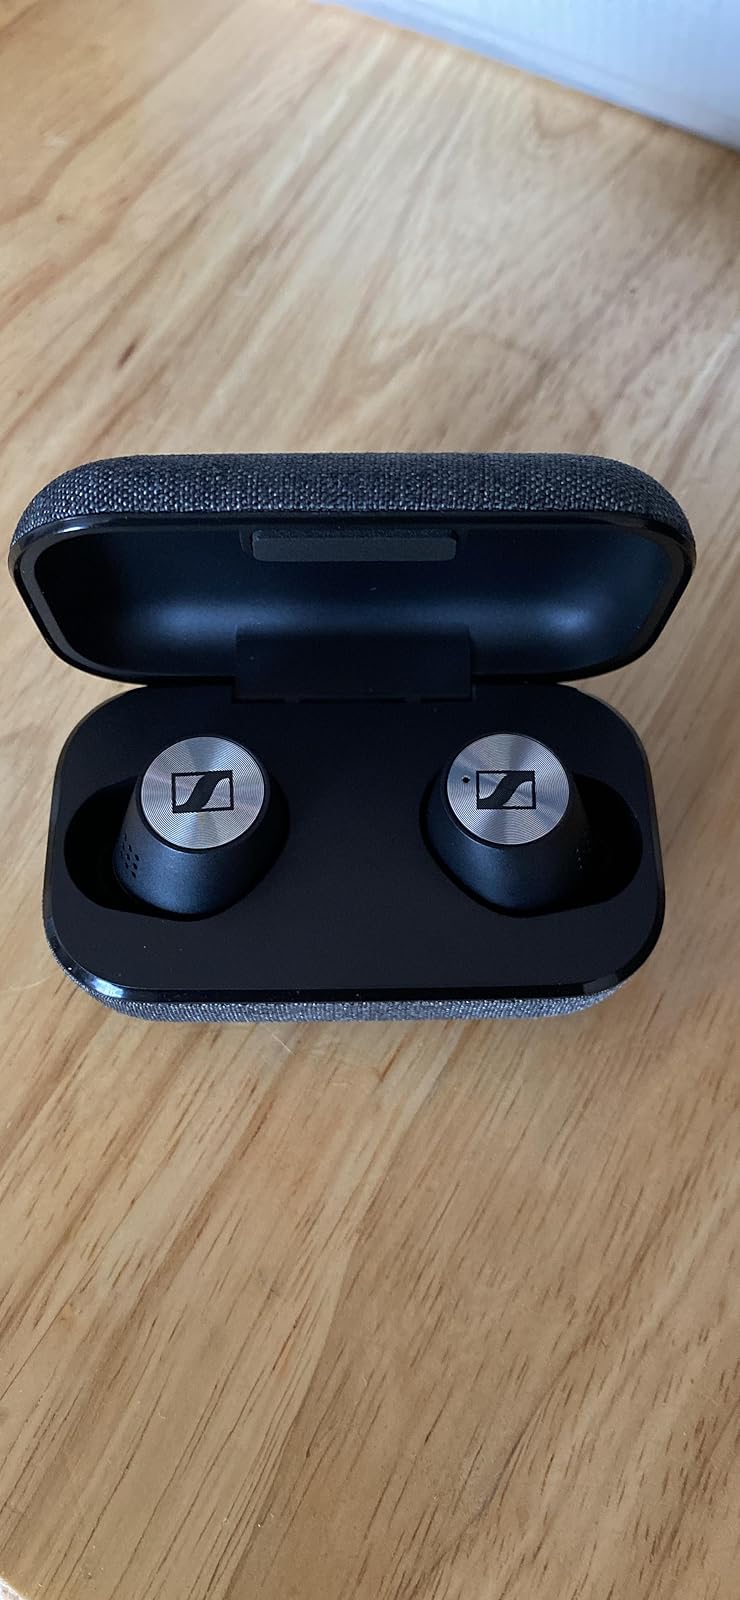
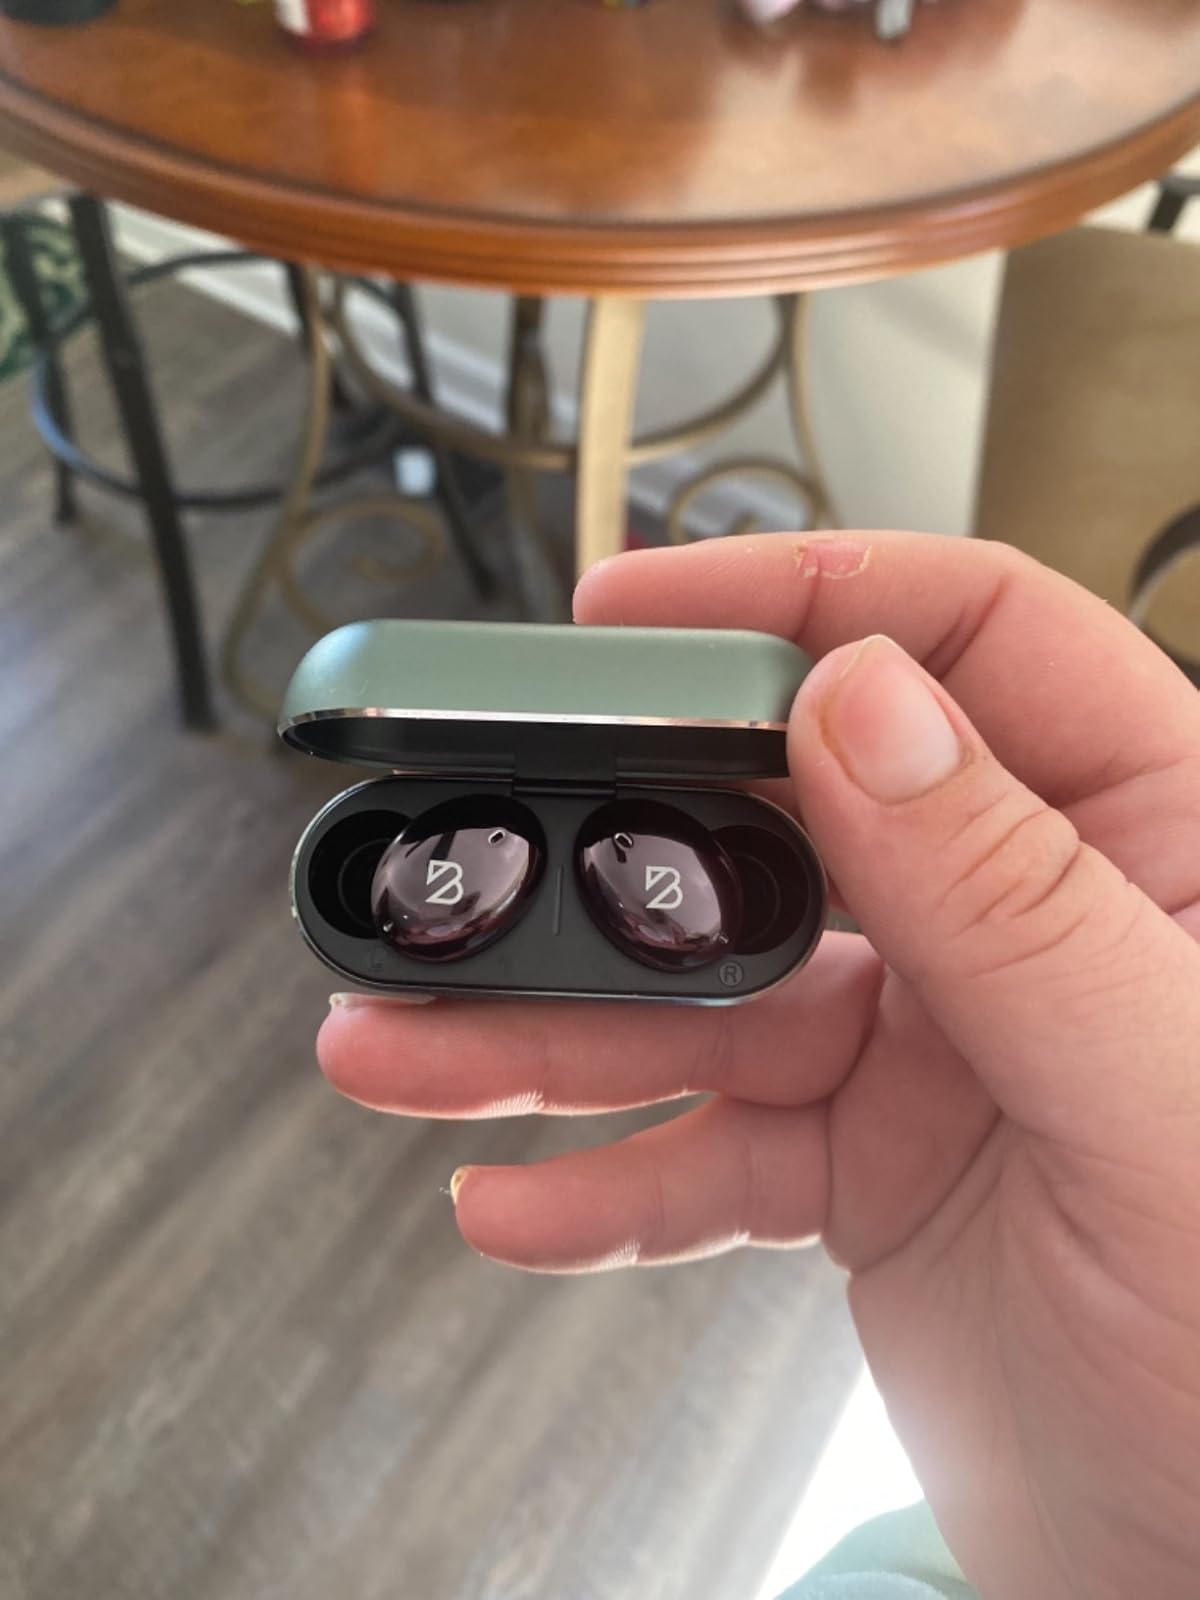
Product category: earbuds
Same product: no